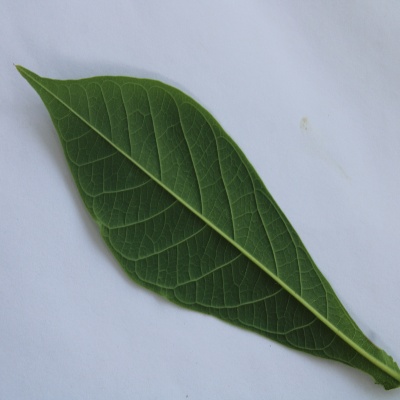
Crop: Cassava
Condition: healthy